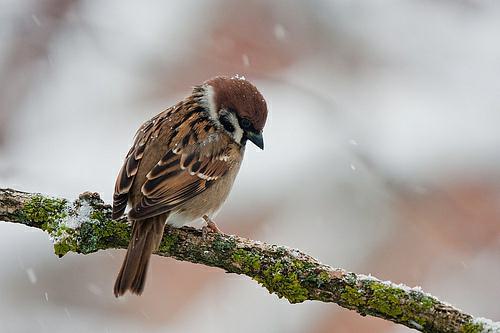
A photo of a tree sparrow